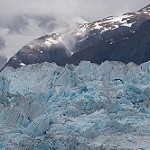
Label: glacier